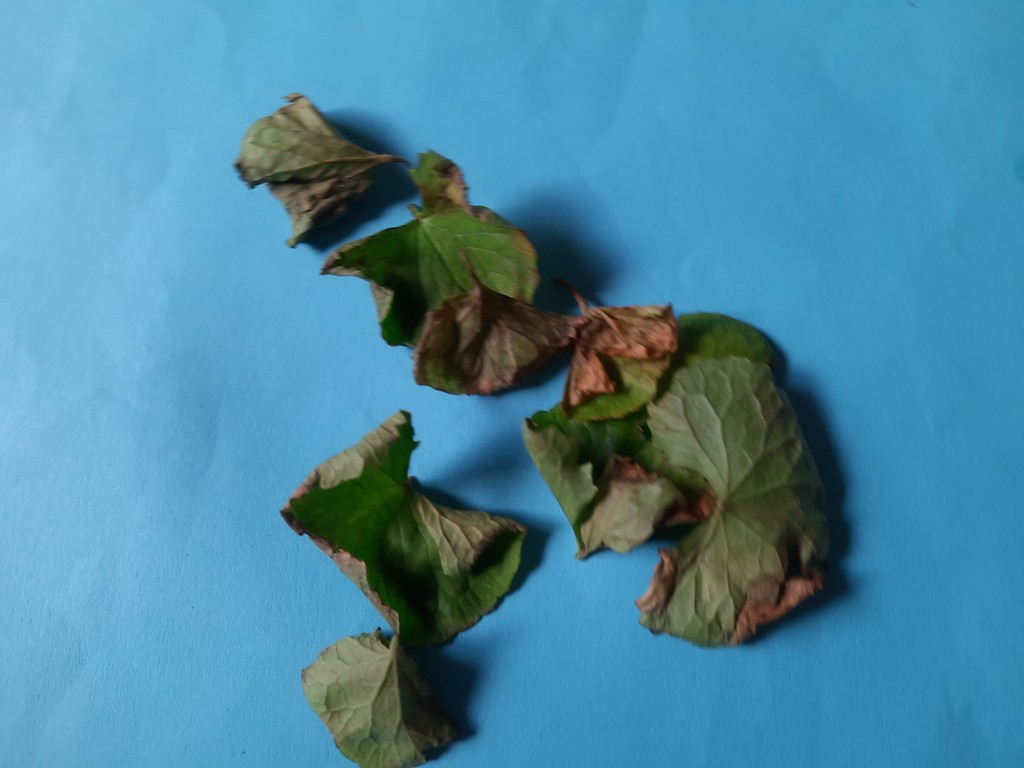
Label: Unhealthy